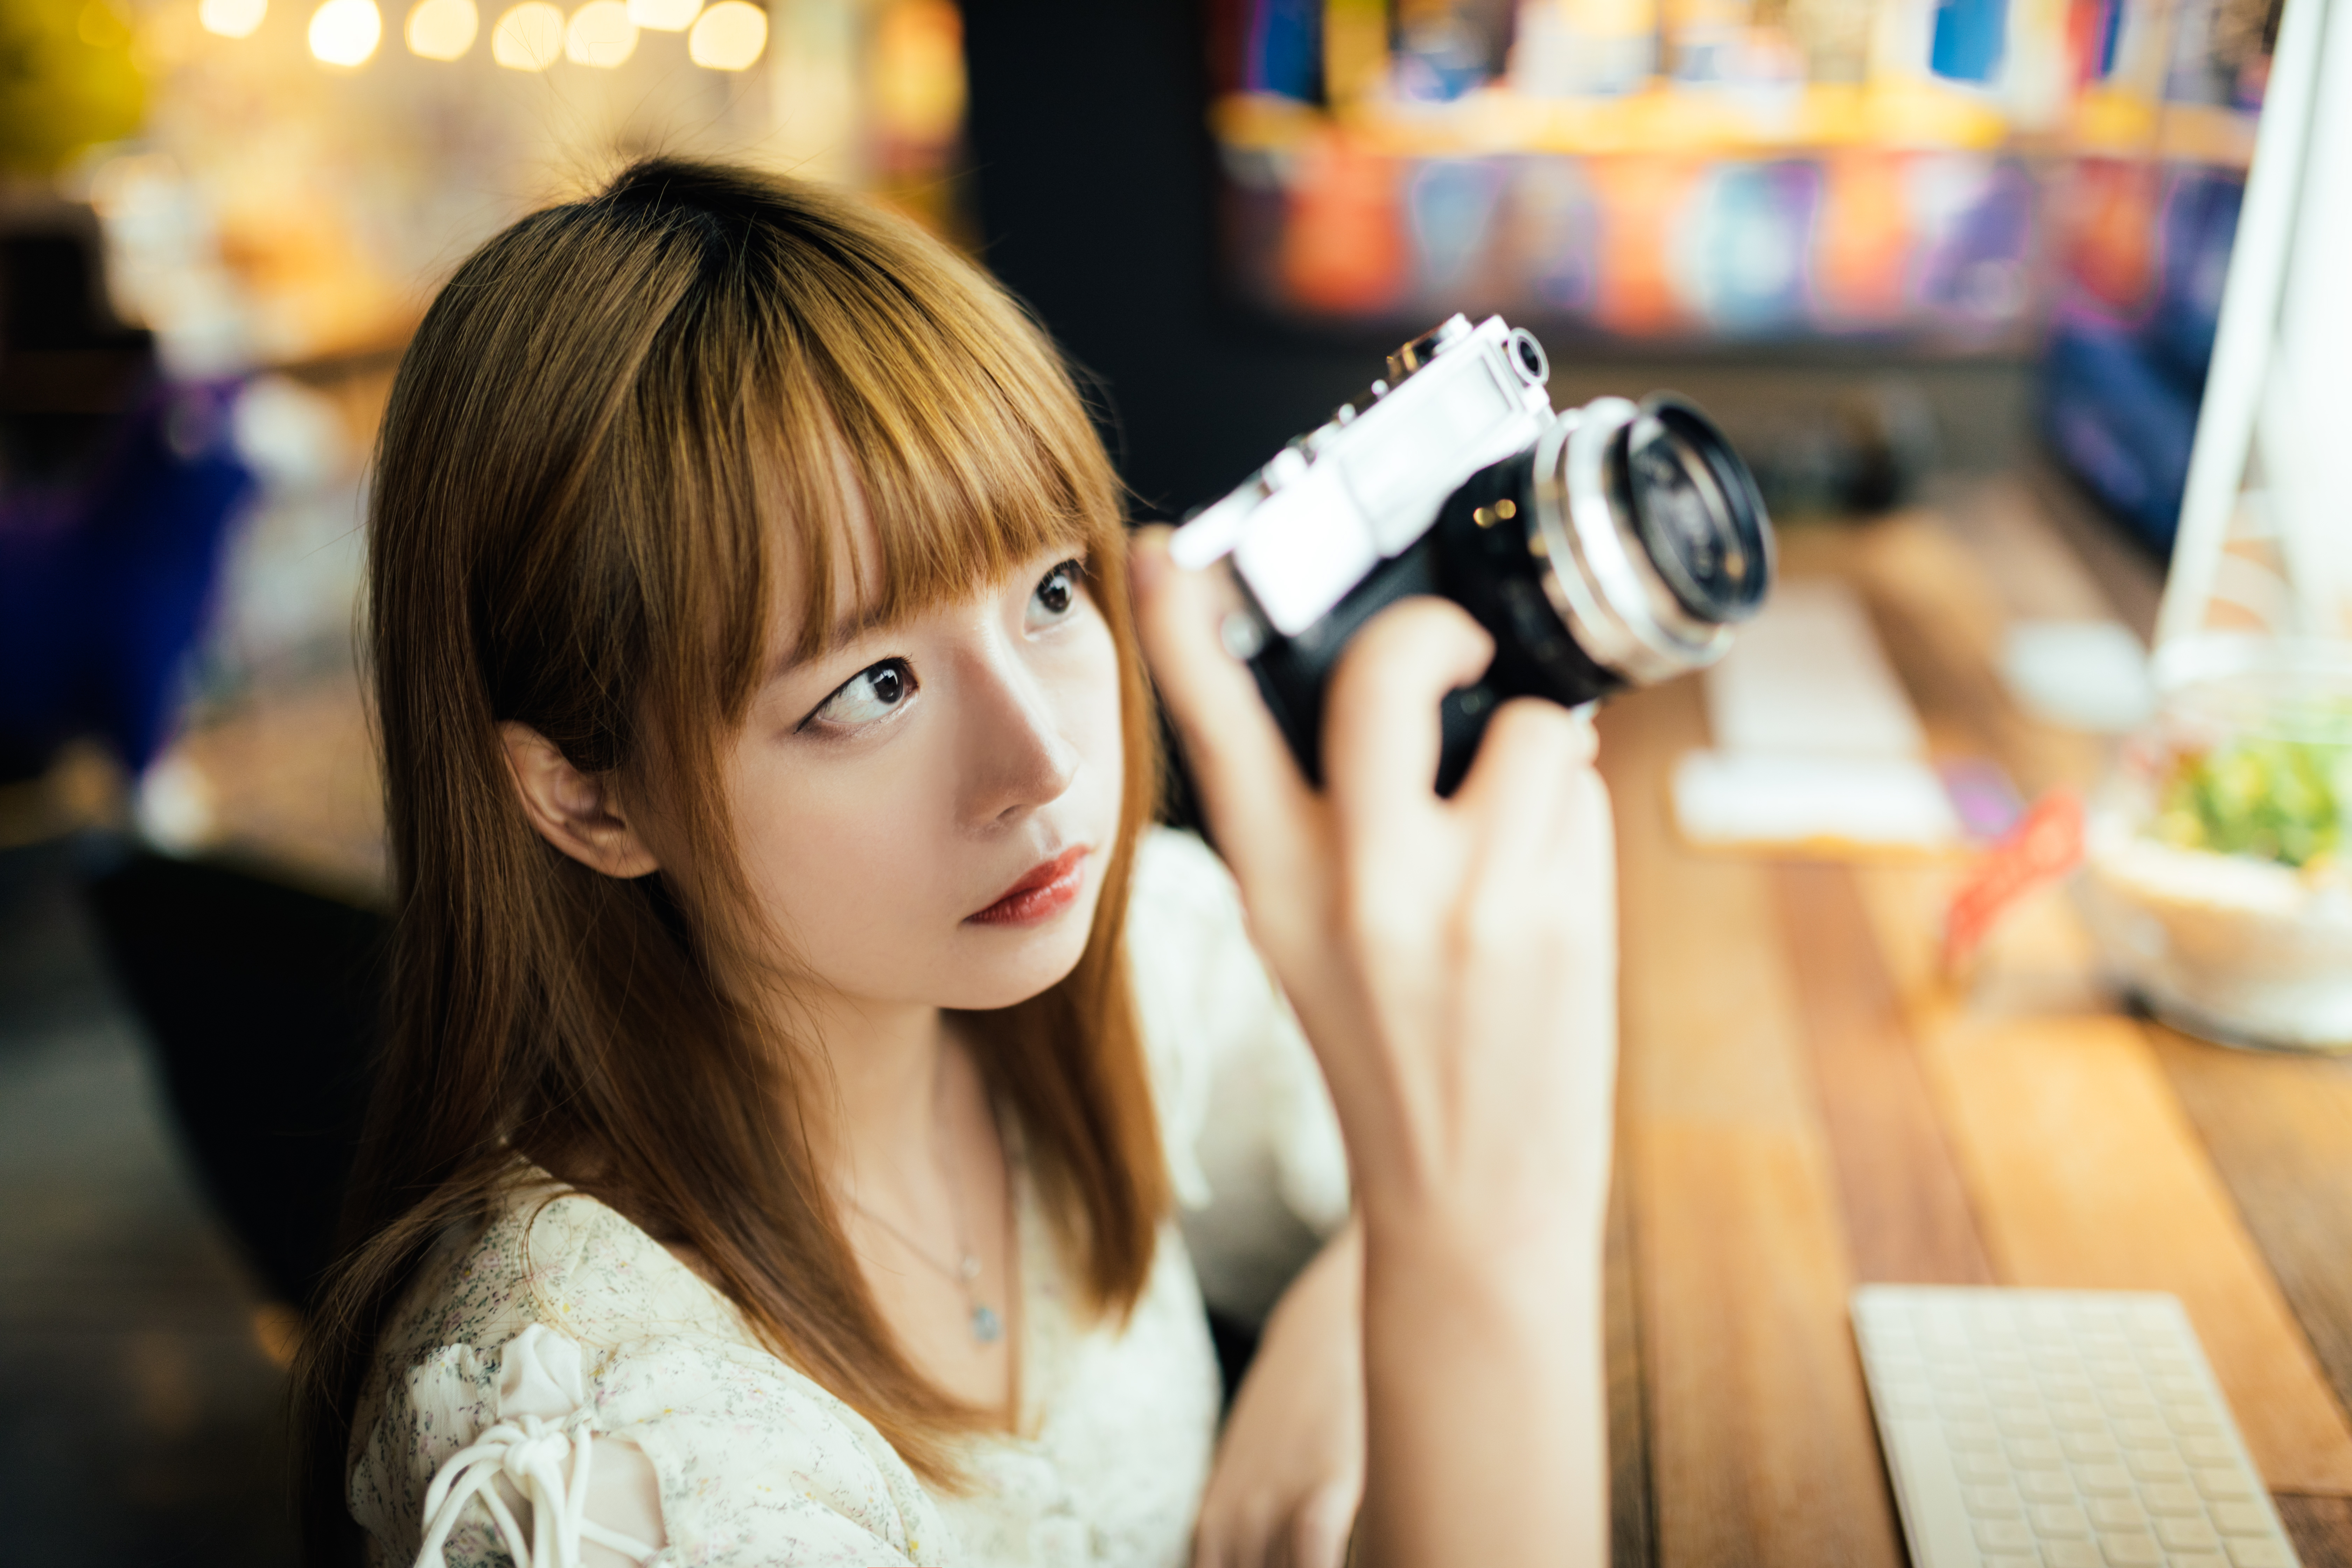
girl, hair, photograph, beauty, snapshot, hairstyle, blond, photography, human, eye, portrait photography, brown hair, long hair, photographer, smile, camera lens, cameras optics, digital camera, mirrorless interchangeable lens camera, camera, child, flash photography, single lens reflex camera, camera accessory, black hair, hair coloring, ear